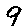
Label: 9